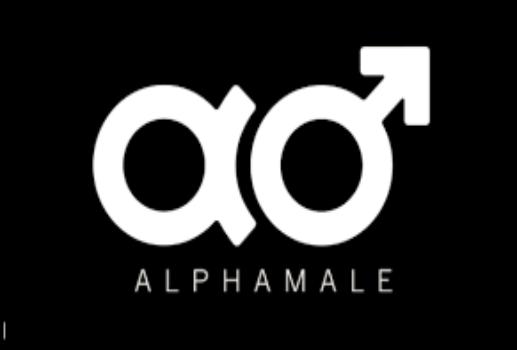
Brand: Alpha Male
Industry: Others